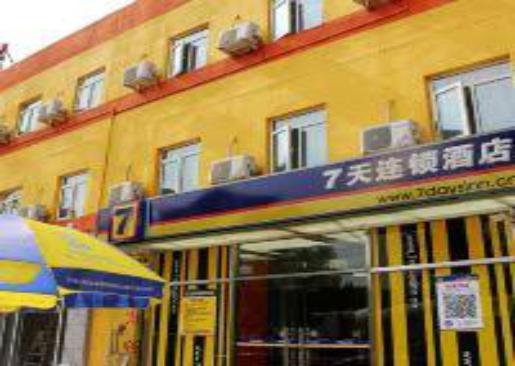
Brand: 7Days Inn
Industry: Others